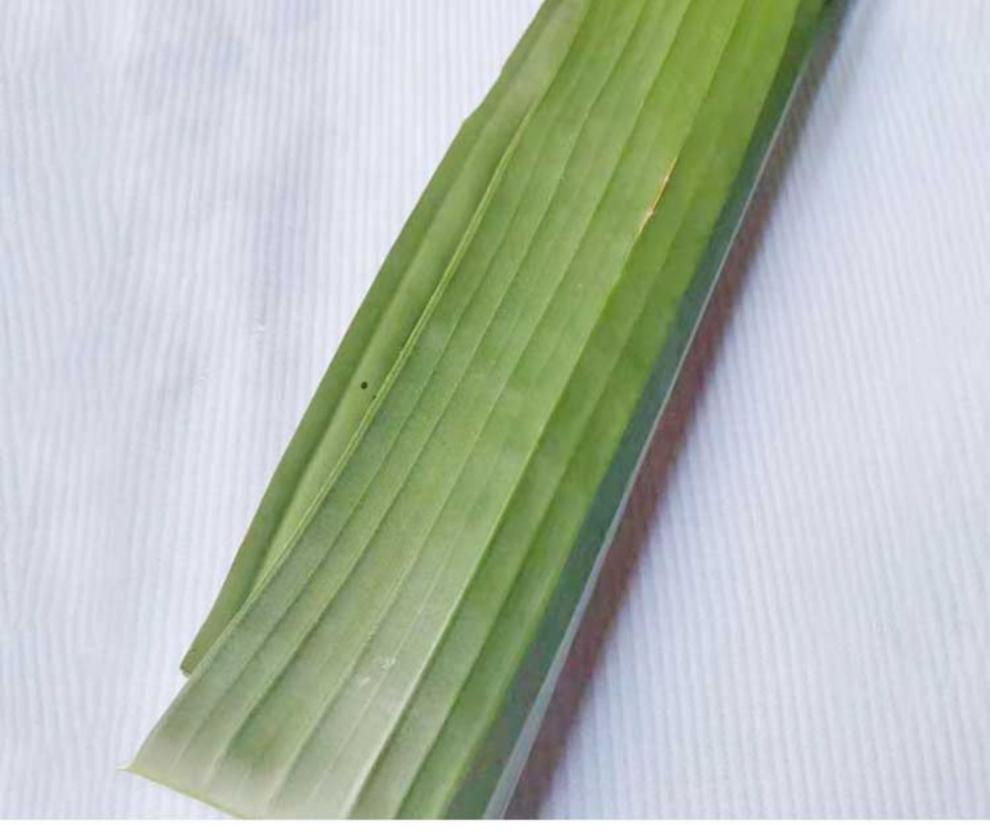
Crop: unknown
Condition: banana